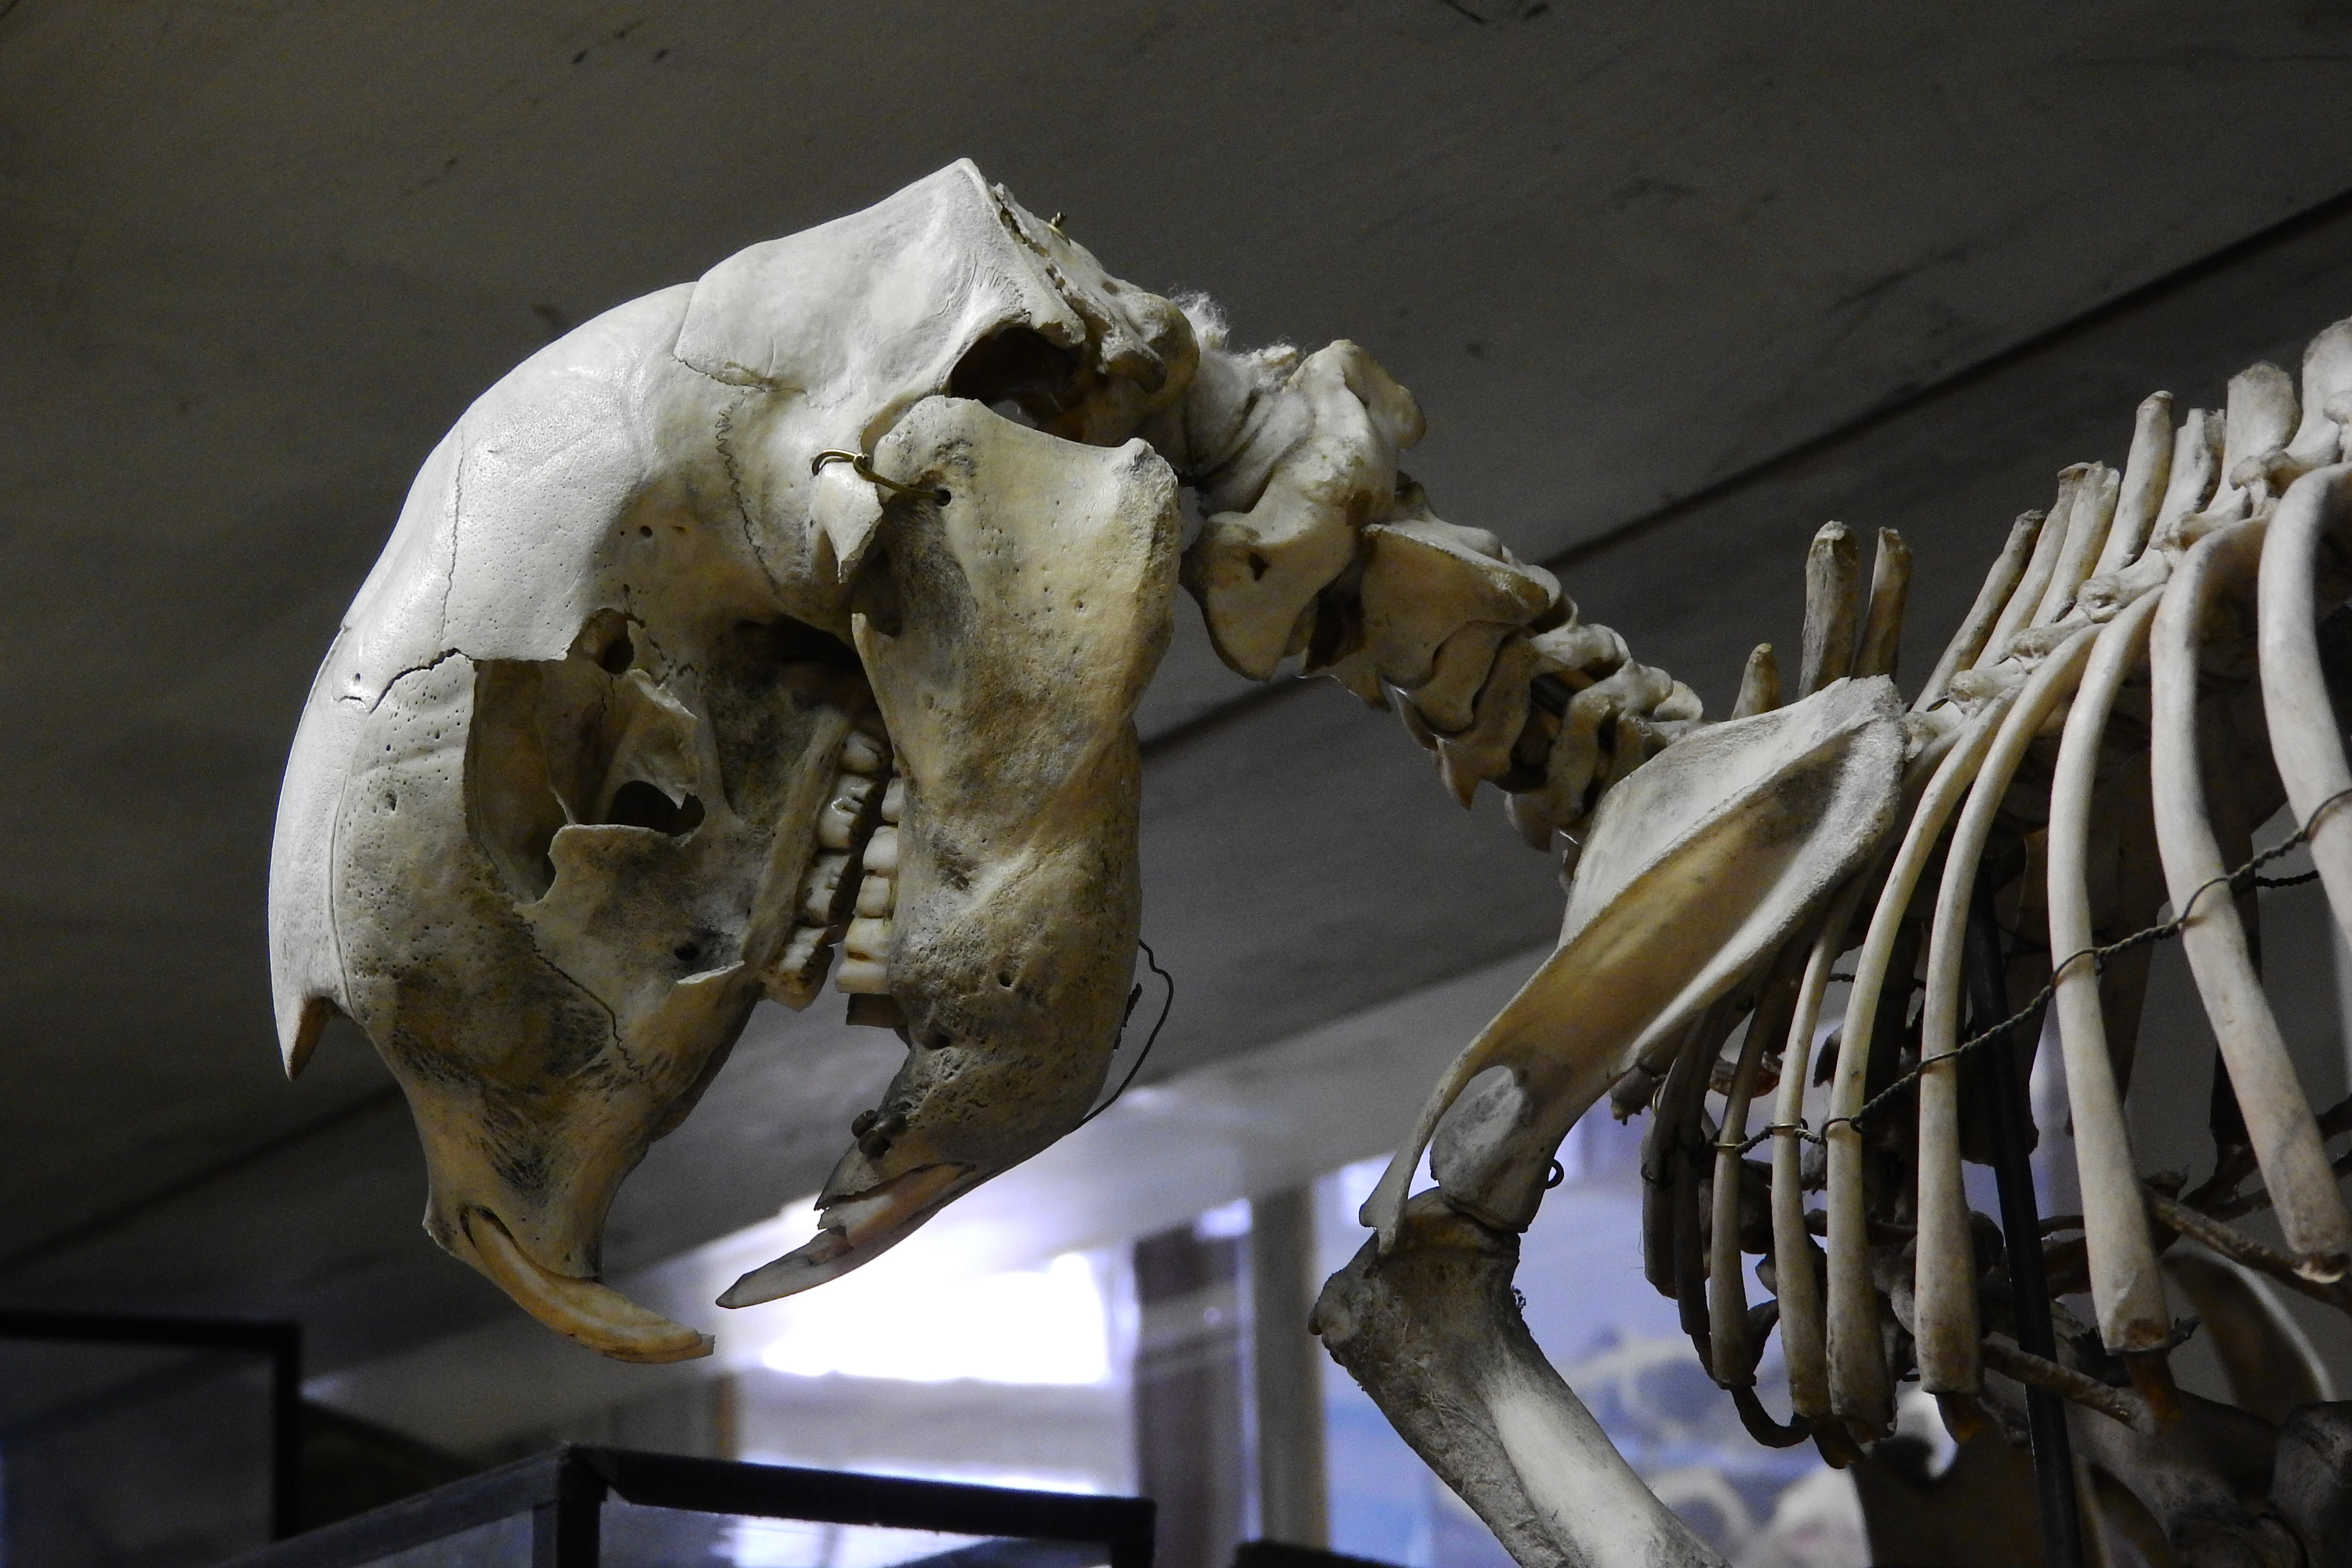
wood, monument, statue, skull, gargoyle, sculpture, art, skeleton, anatomy, tourist attraction, teeth, carving, jaw, animal skull, ancient history